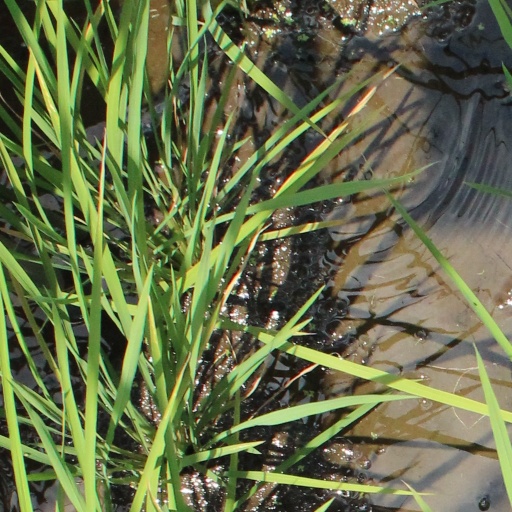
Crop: rice